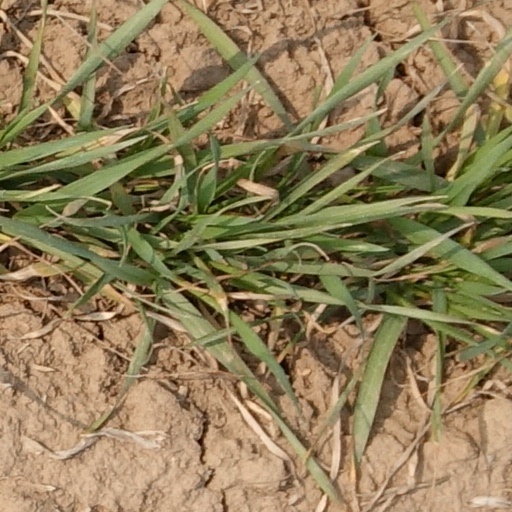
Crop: wheat